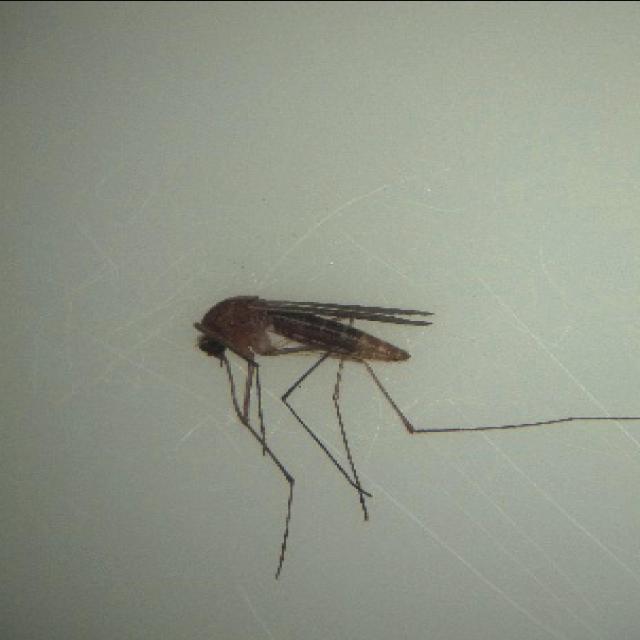
Species: culex_pipiens